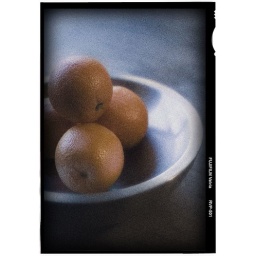
&amp;quot;Where yellow dives in to red the ripples are orange.&amp;quot; - Derek Jarman | Chroma